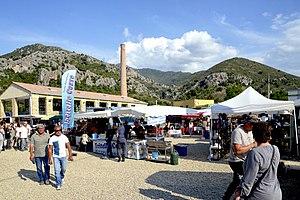
Omessa est une commune française située dans la circonscription départementale de la Haute-Corse et le territoire de la collectivité de Corse. Le village appartient à la piève de Talcini.